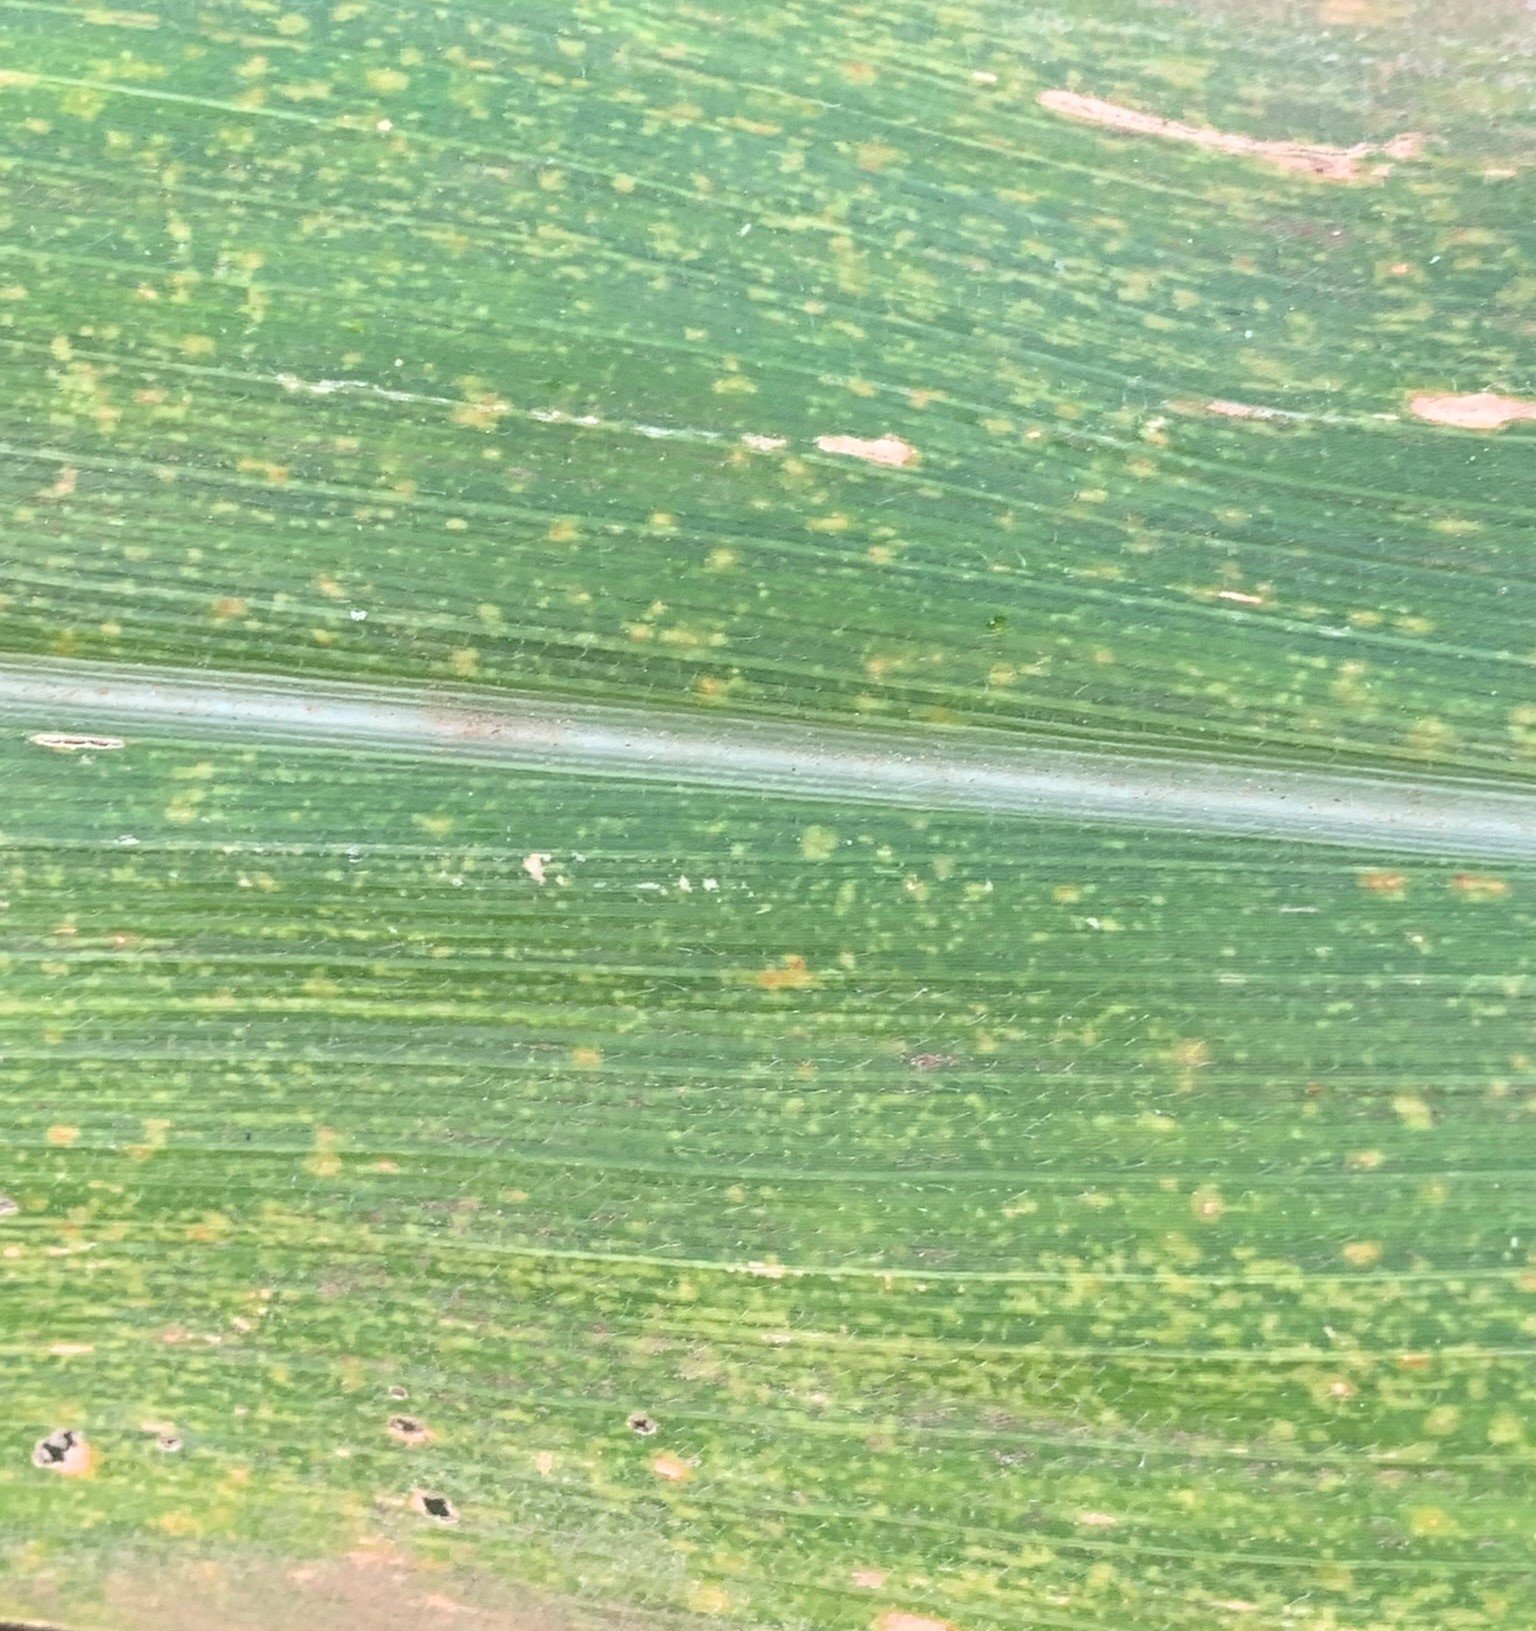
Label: MLN